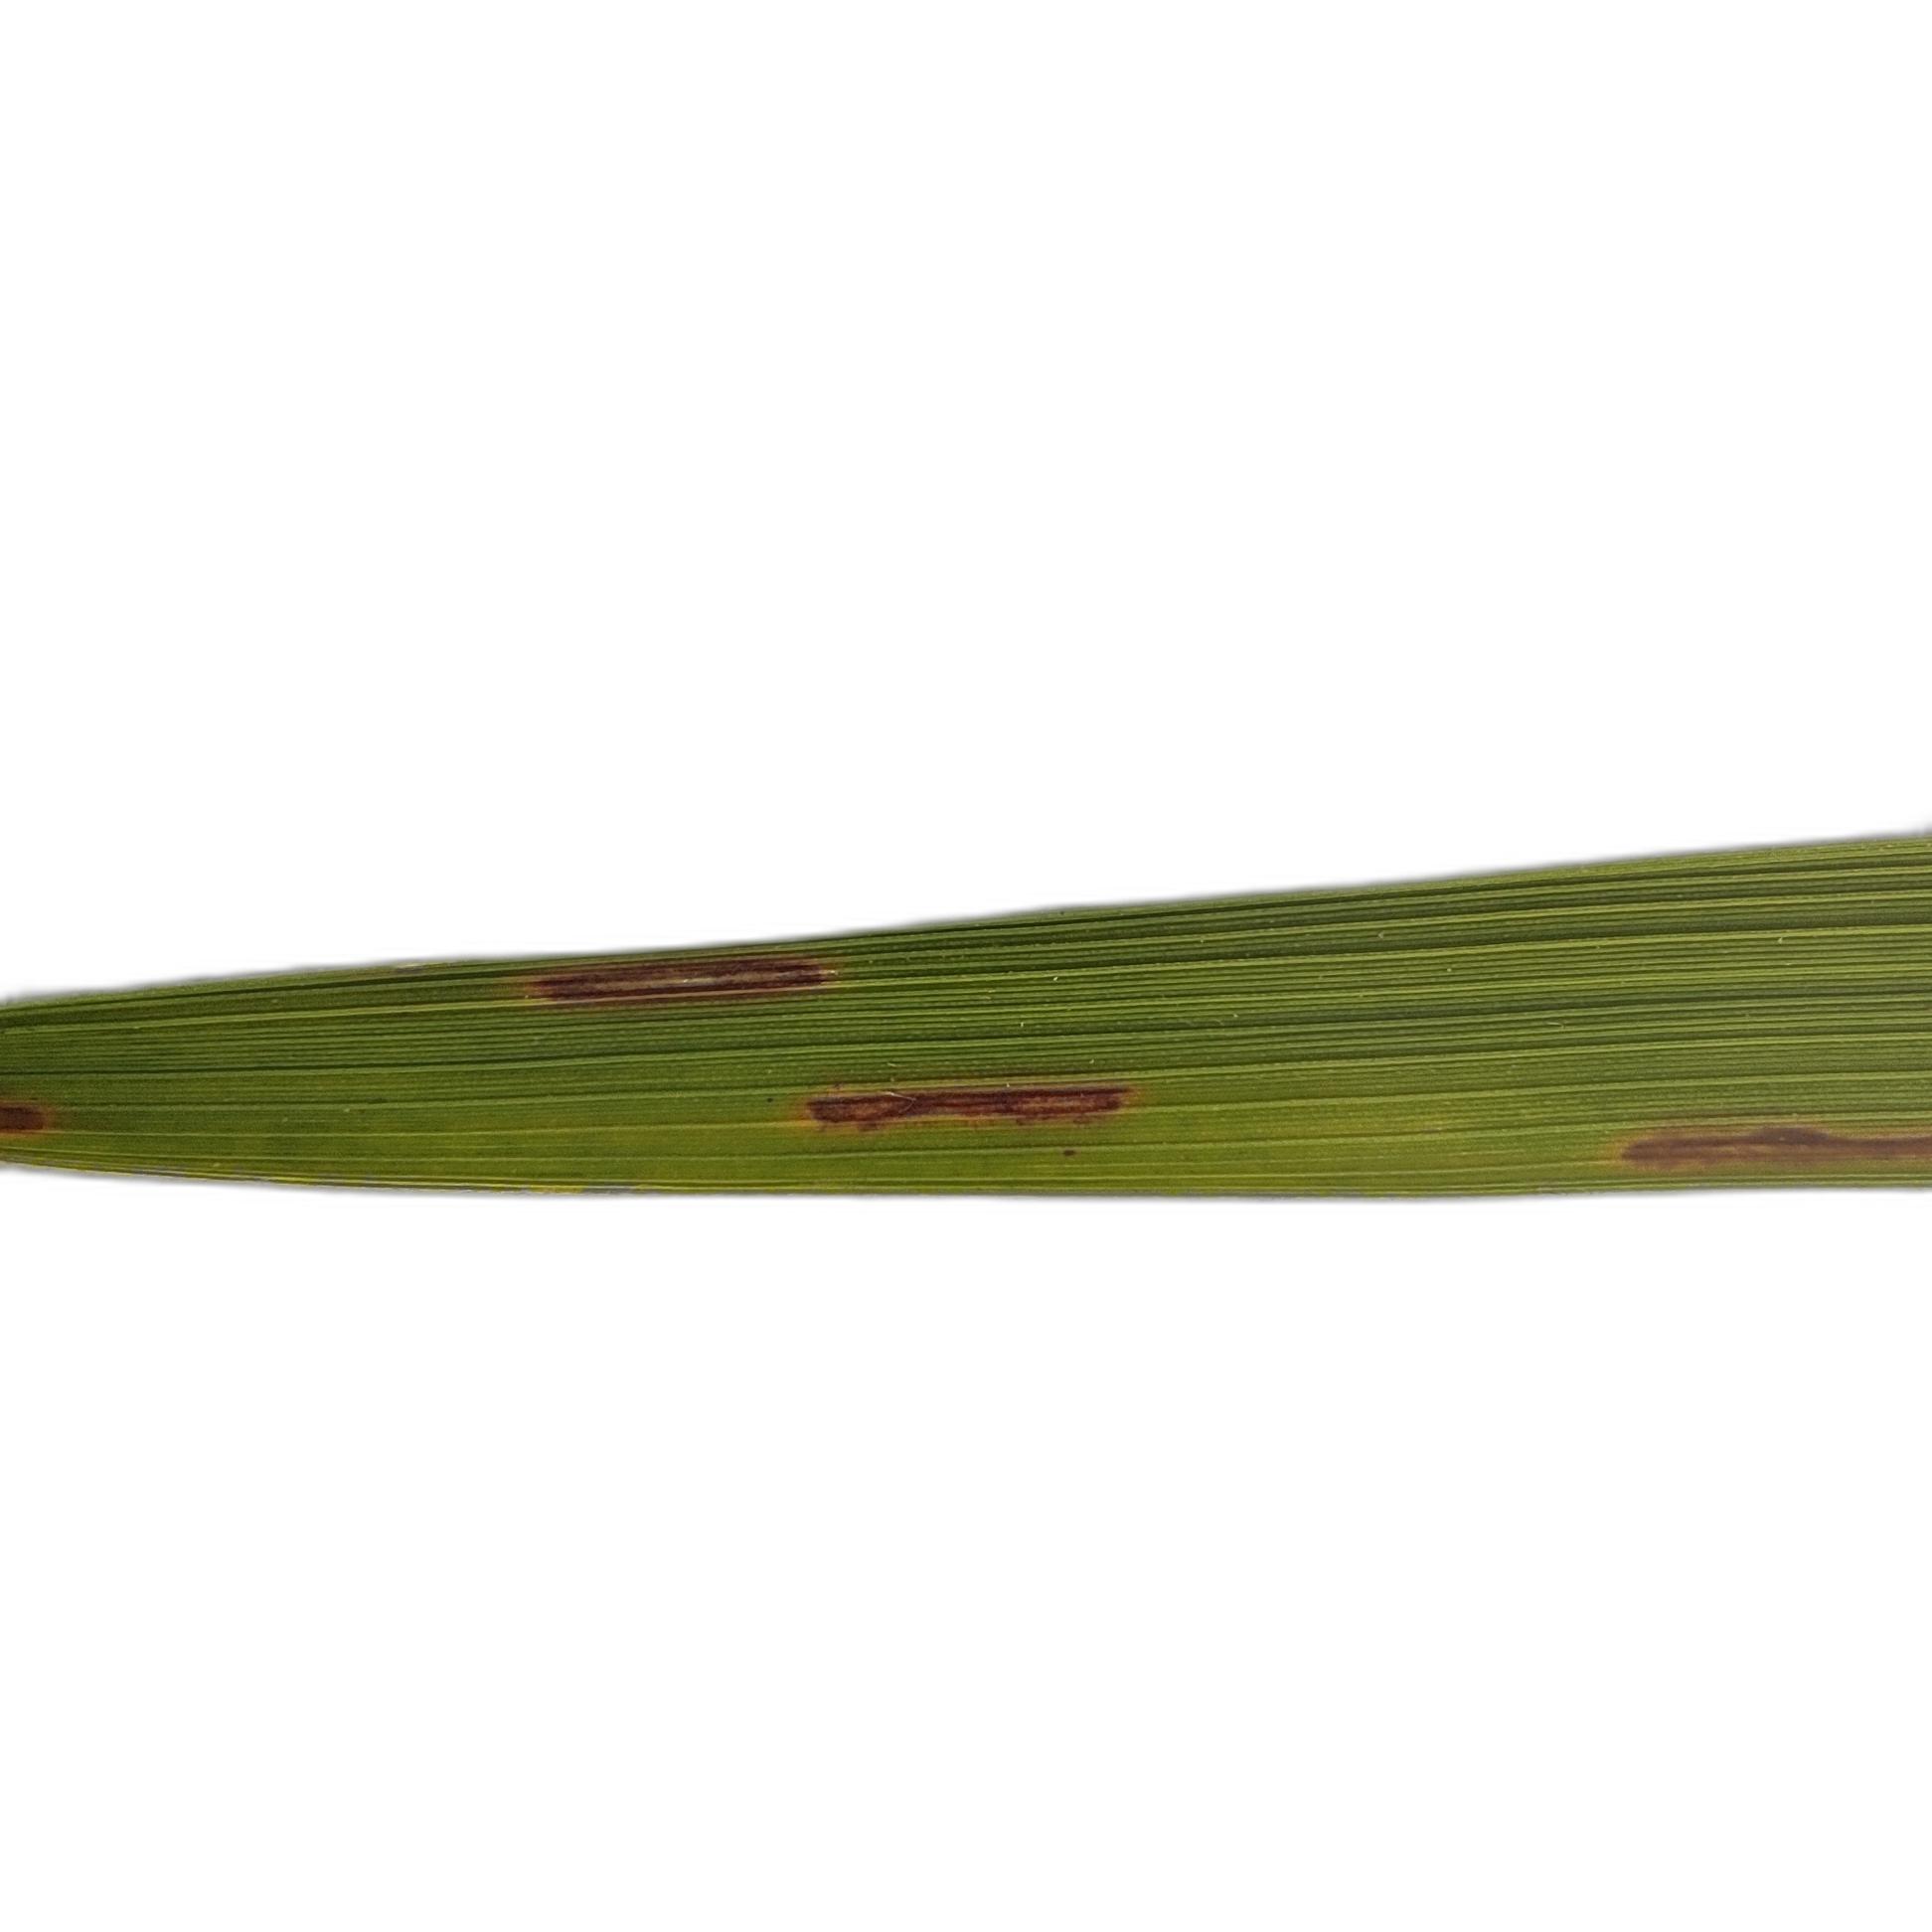
Label: Rice Blast